Birger Stuevold-Hansen

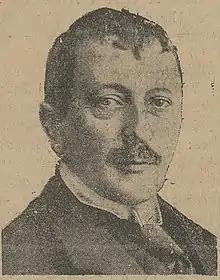
Birger Stuevold-Hansen

Birger Stuevold-Hansen (14 August 1870 – 13 August 1933) was the Norwegian Minister of Trade from 1919 to 1920.